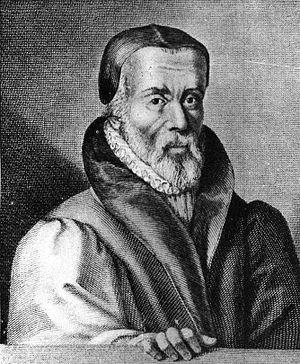
William Tyndale ou Tindale est un protestant anglais connu comme le premier traducteur du Nouveau Testament depuis le texte grec dans une langue moderne. Brillant érudit, il parlait l'hébreu, le grec, le latin, l'espagnol, l'anglais et le français, « si bien que chacune de ces langues aurait pu être sa langue maternelle ». L'influence de sa traduction de la Bible en anglais a été majeure tant sur l'évolution religieuse de l'Angleterre au XVIᵉ siècle que sur celle de la langue anglaise.